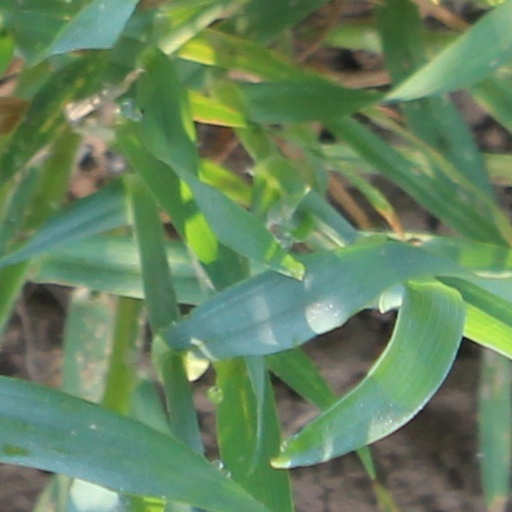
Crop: wheat